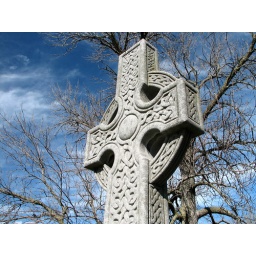
A Celtic cross standing in Prospect Hills Cemetery.